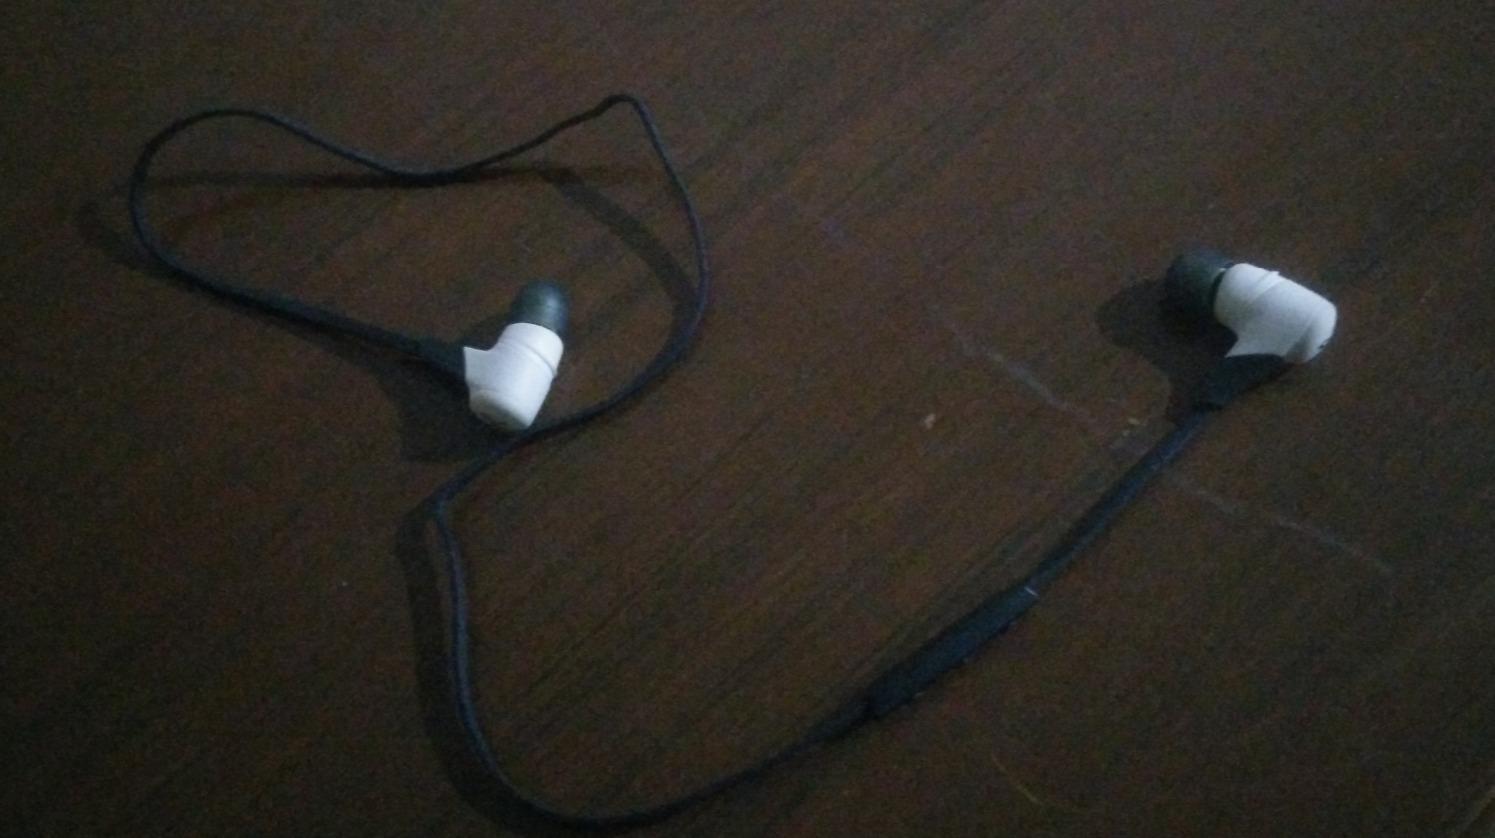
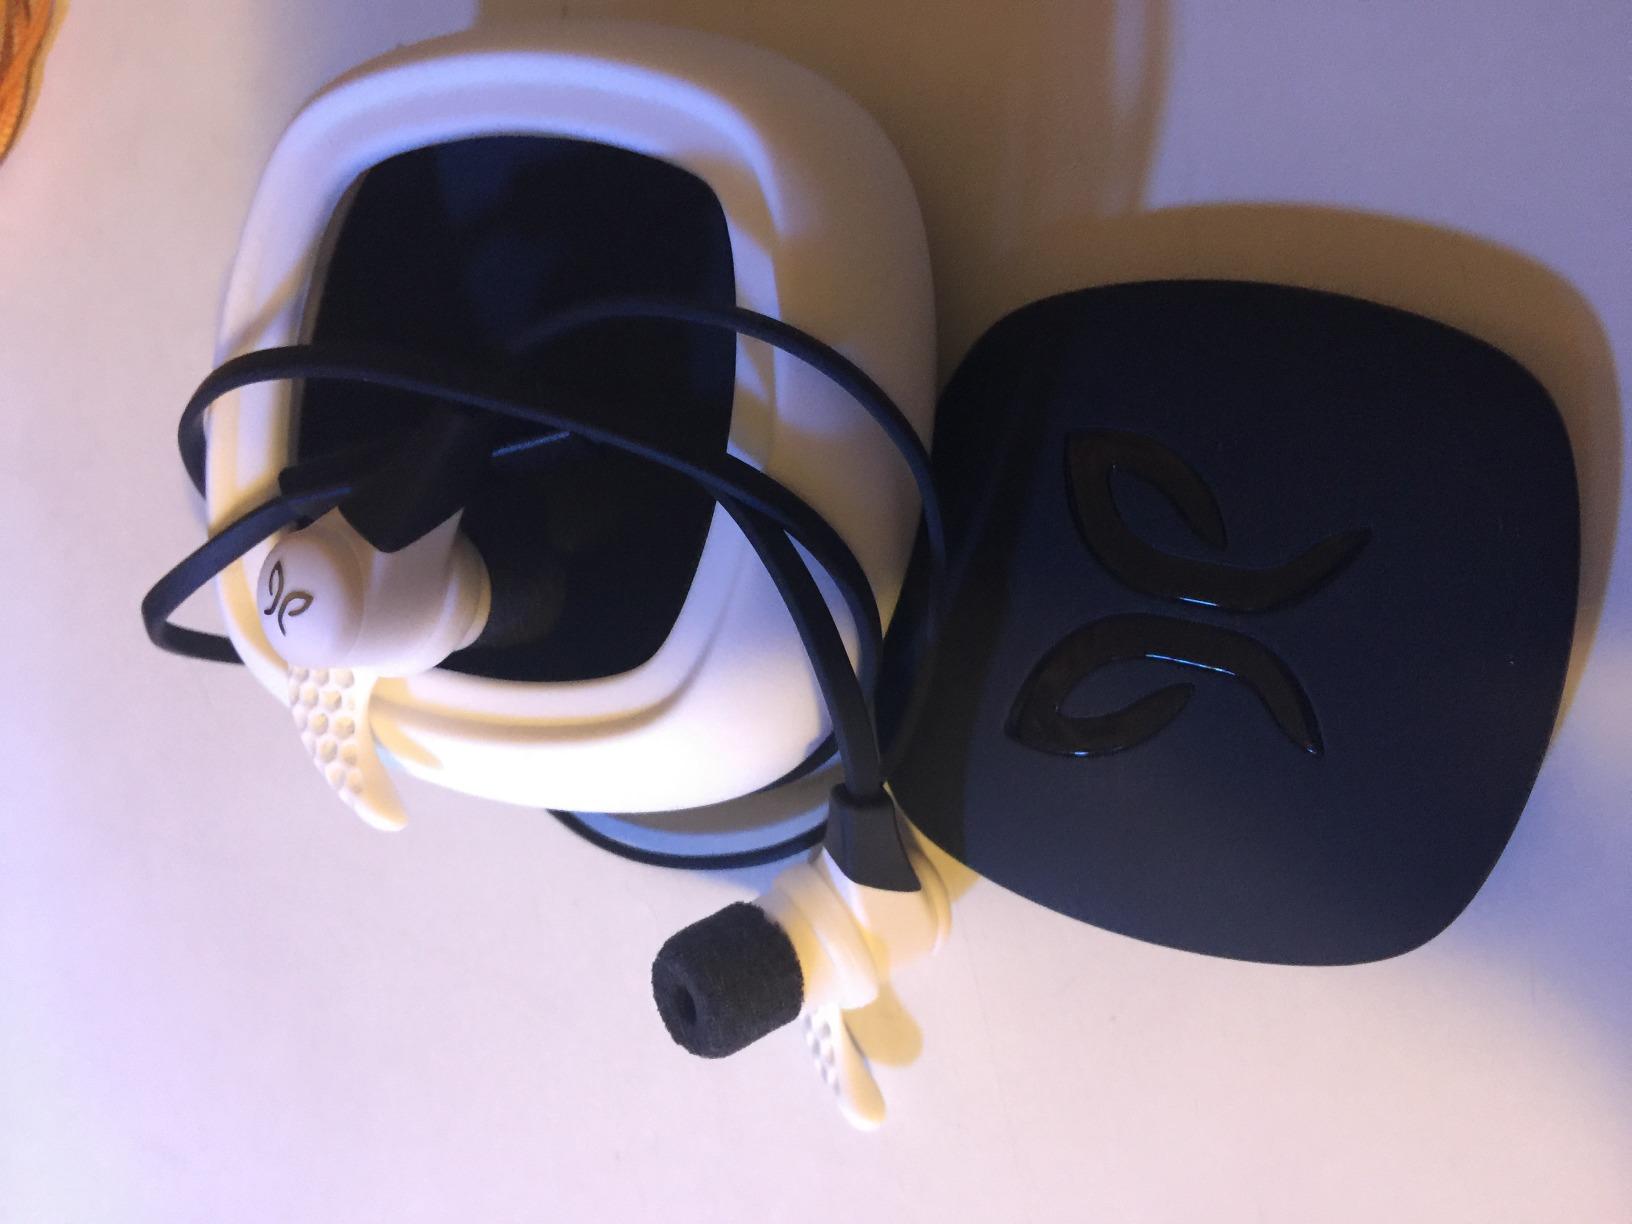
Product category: headphones
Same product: yes